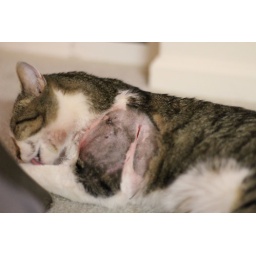
My poor kitty was attacked by a pit bull while I was in Boston. He needed two staples.